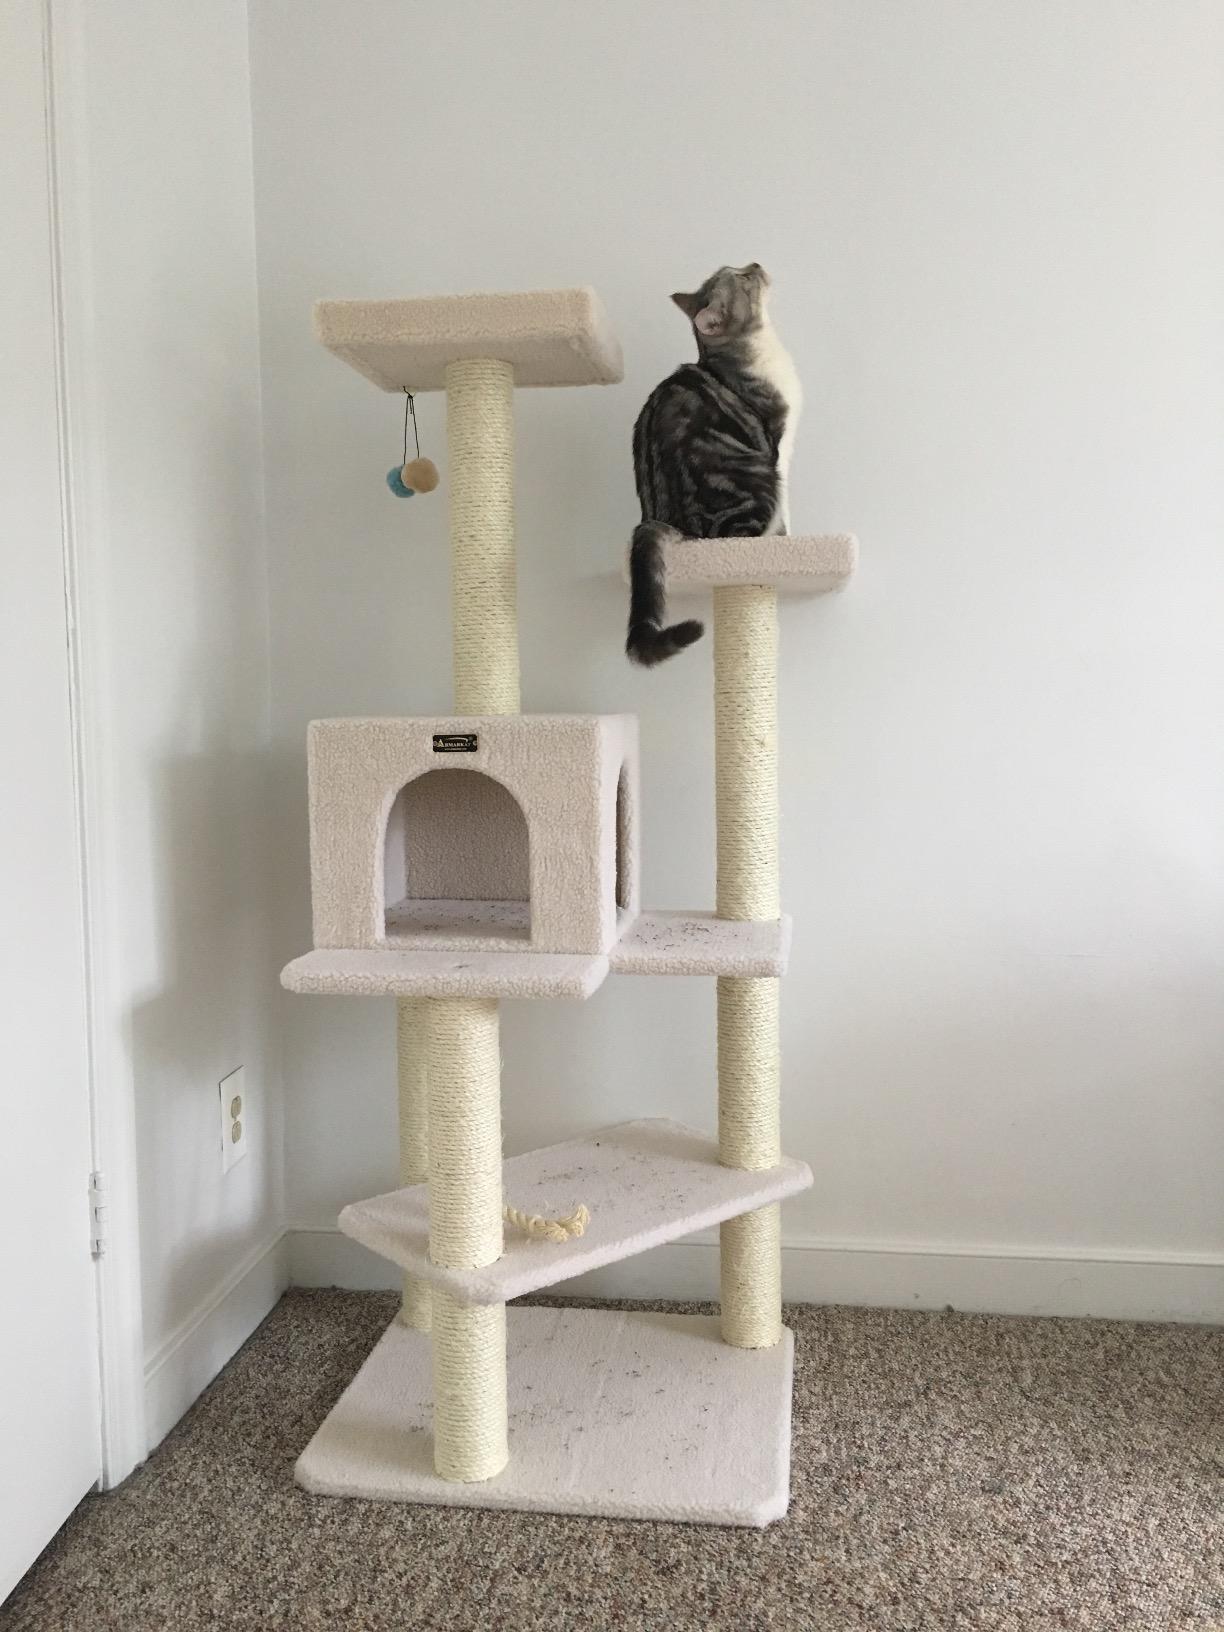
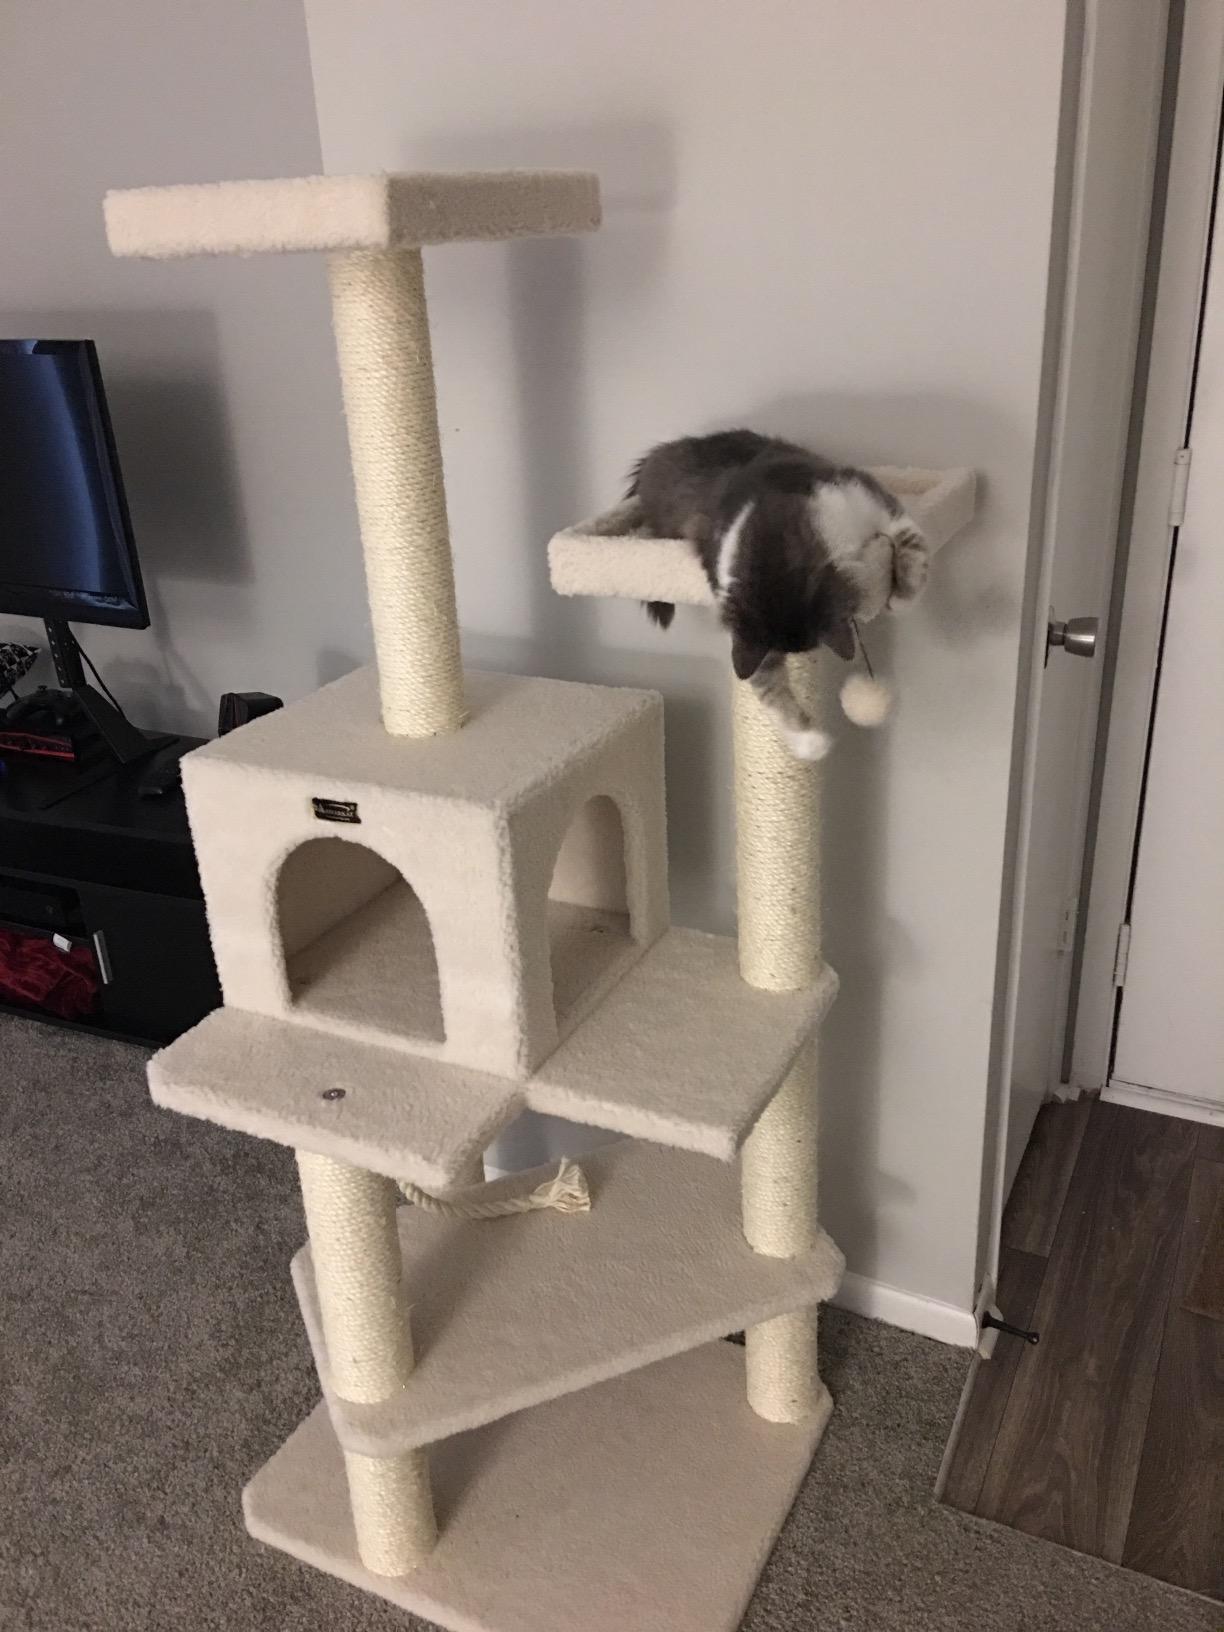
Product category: items_cat tree
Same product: yes